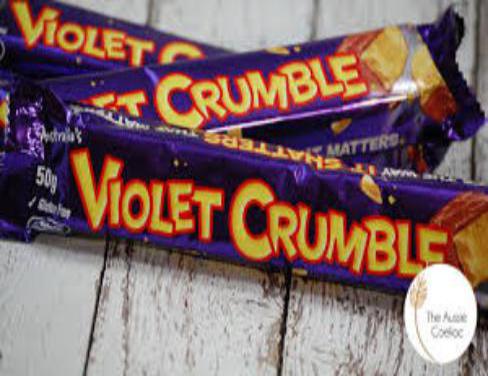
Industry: Food